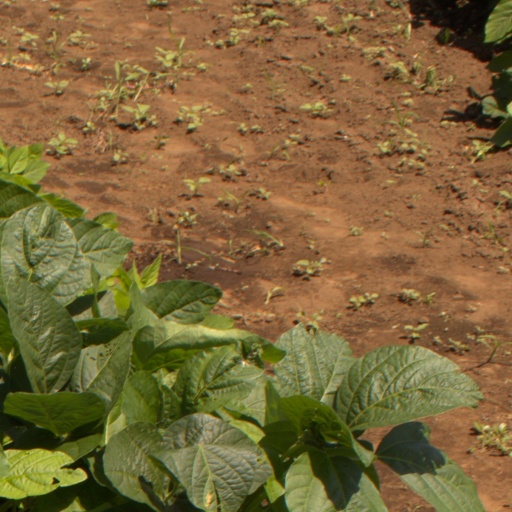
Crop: soybean